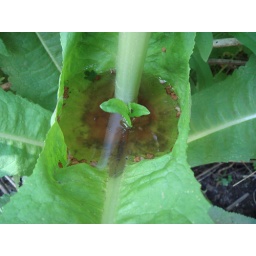
Close-up of an unknown plant in Fray's River Nature Reserve. Rain water has collected in this leaf bract.